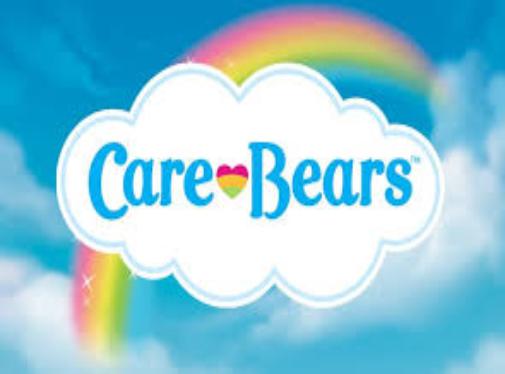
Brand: Care Bears
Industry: Clothes